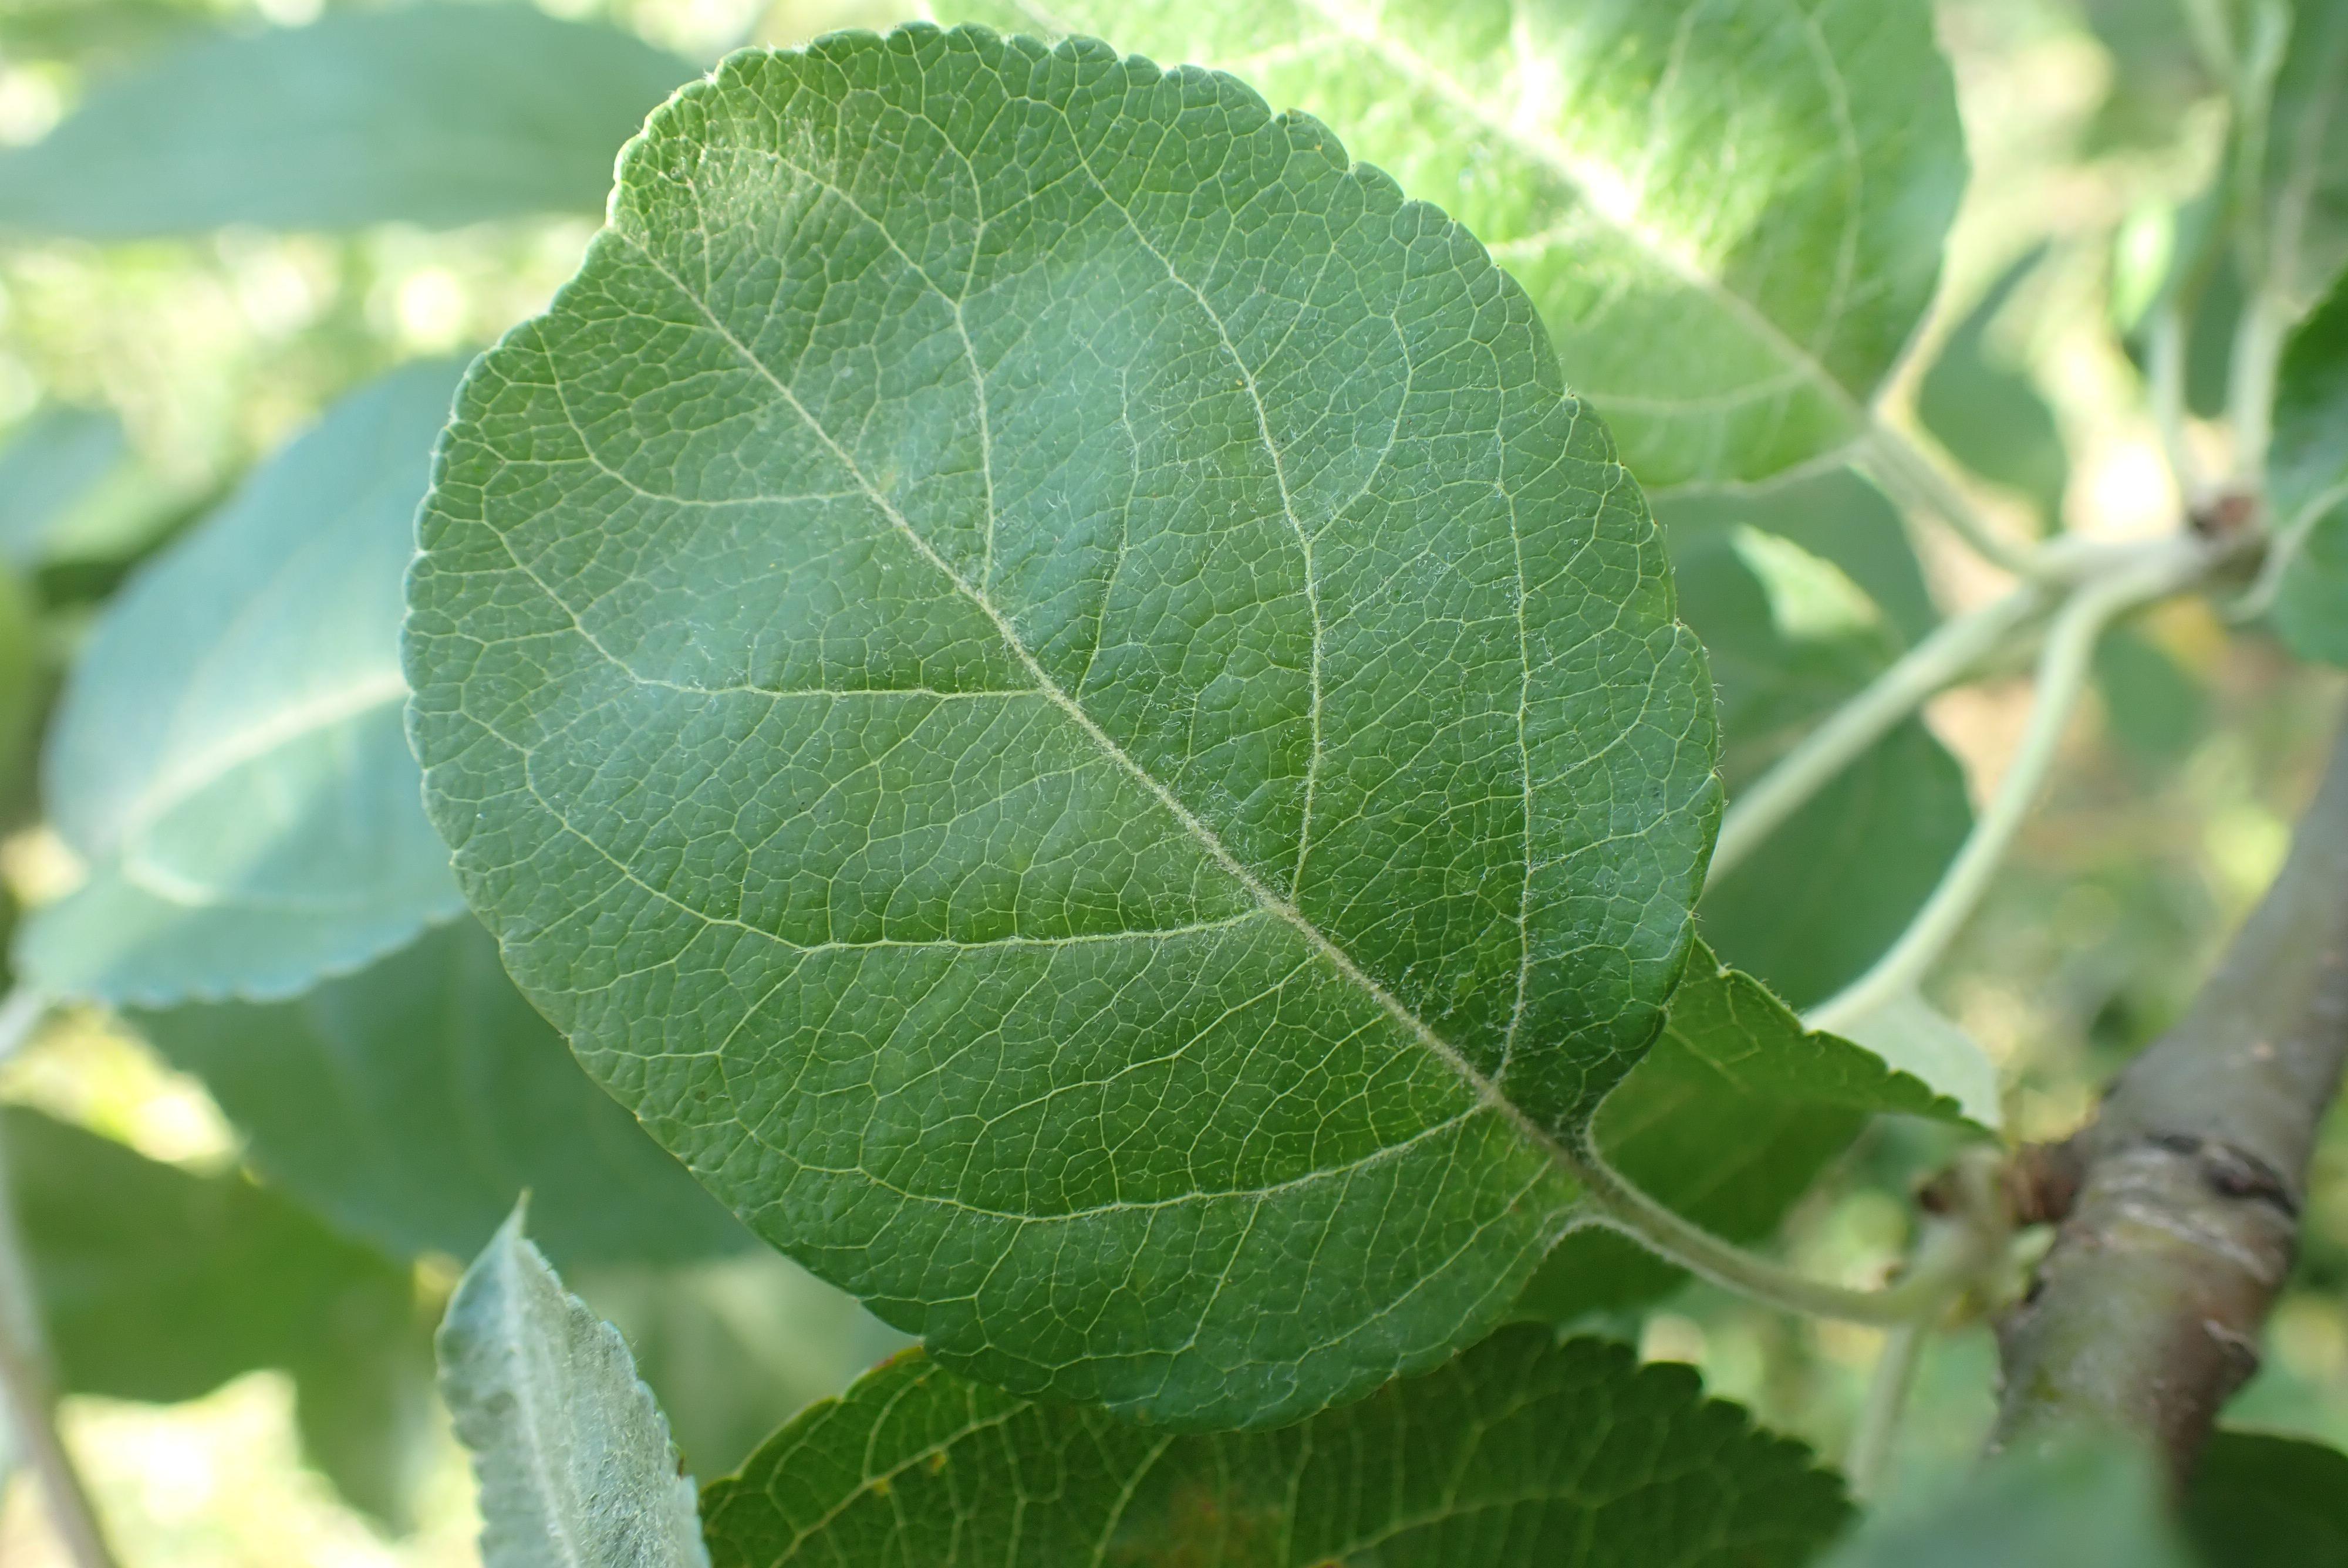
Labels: healthy